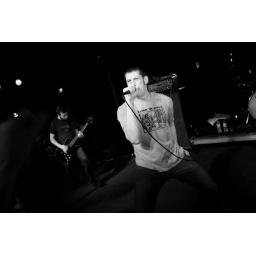
paint it black at the black cat in washington dc, 2008